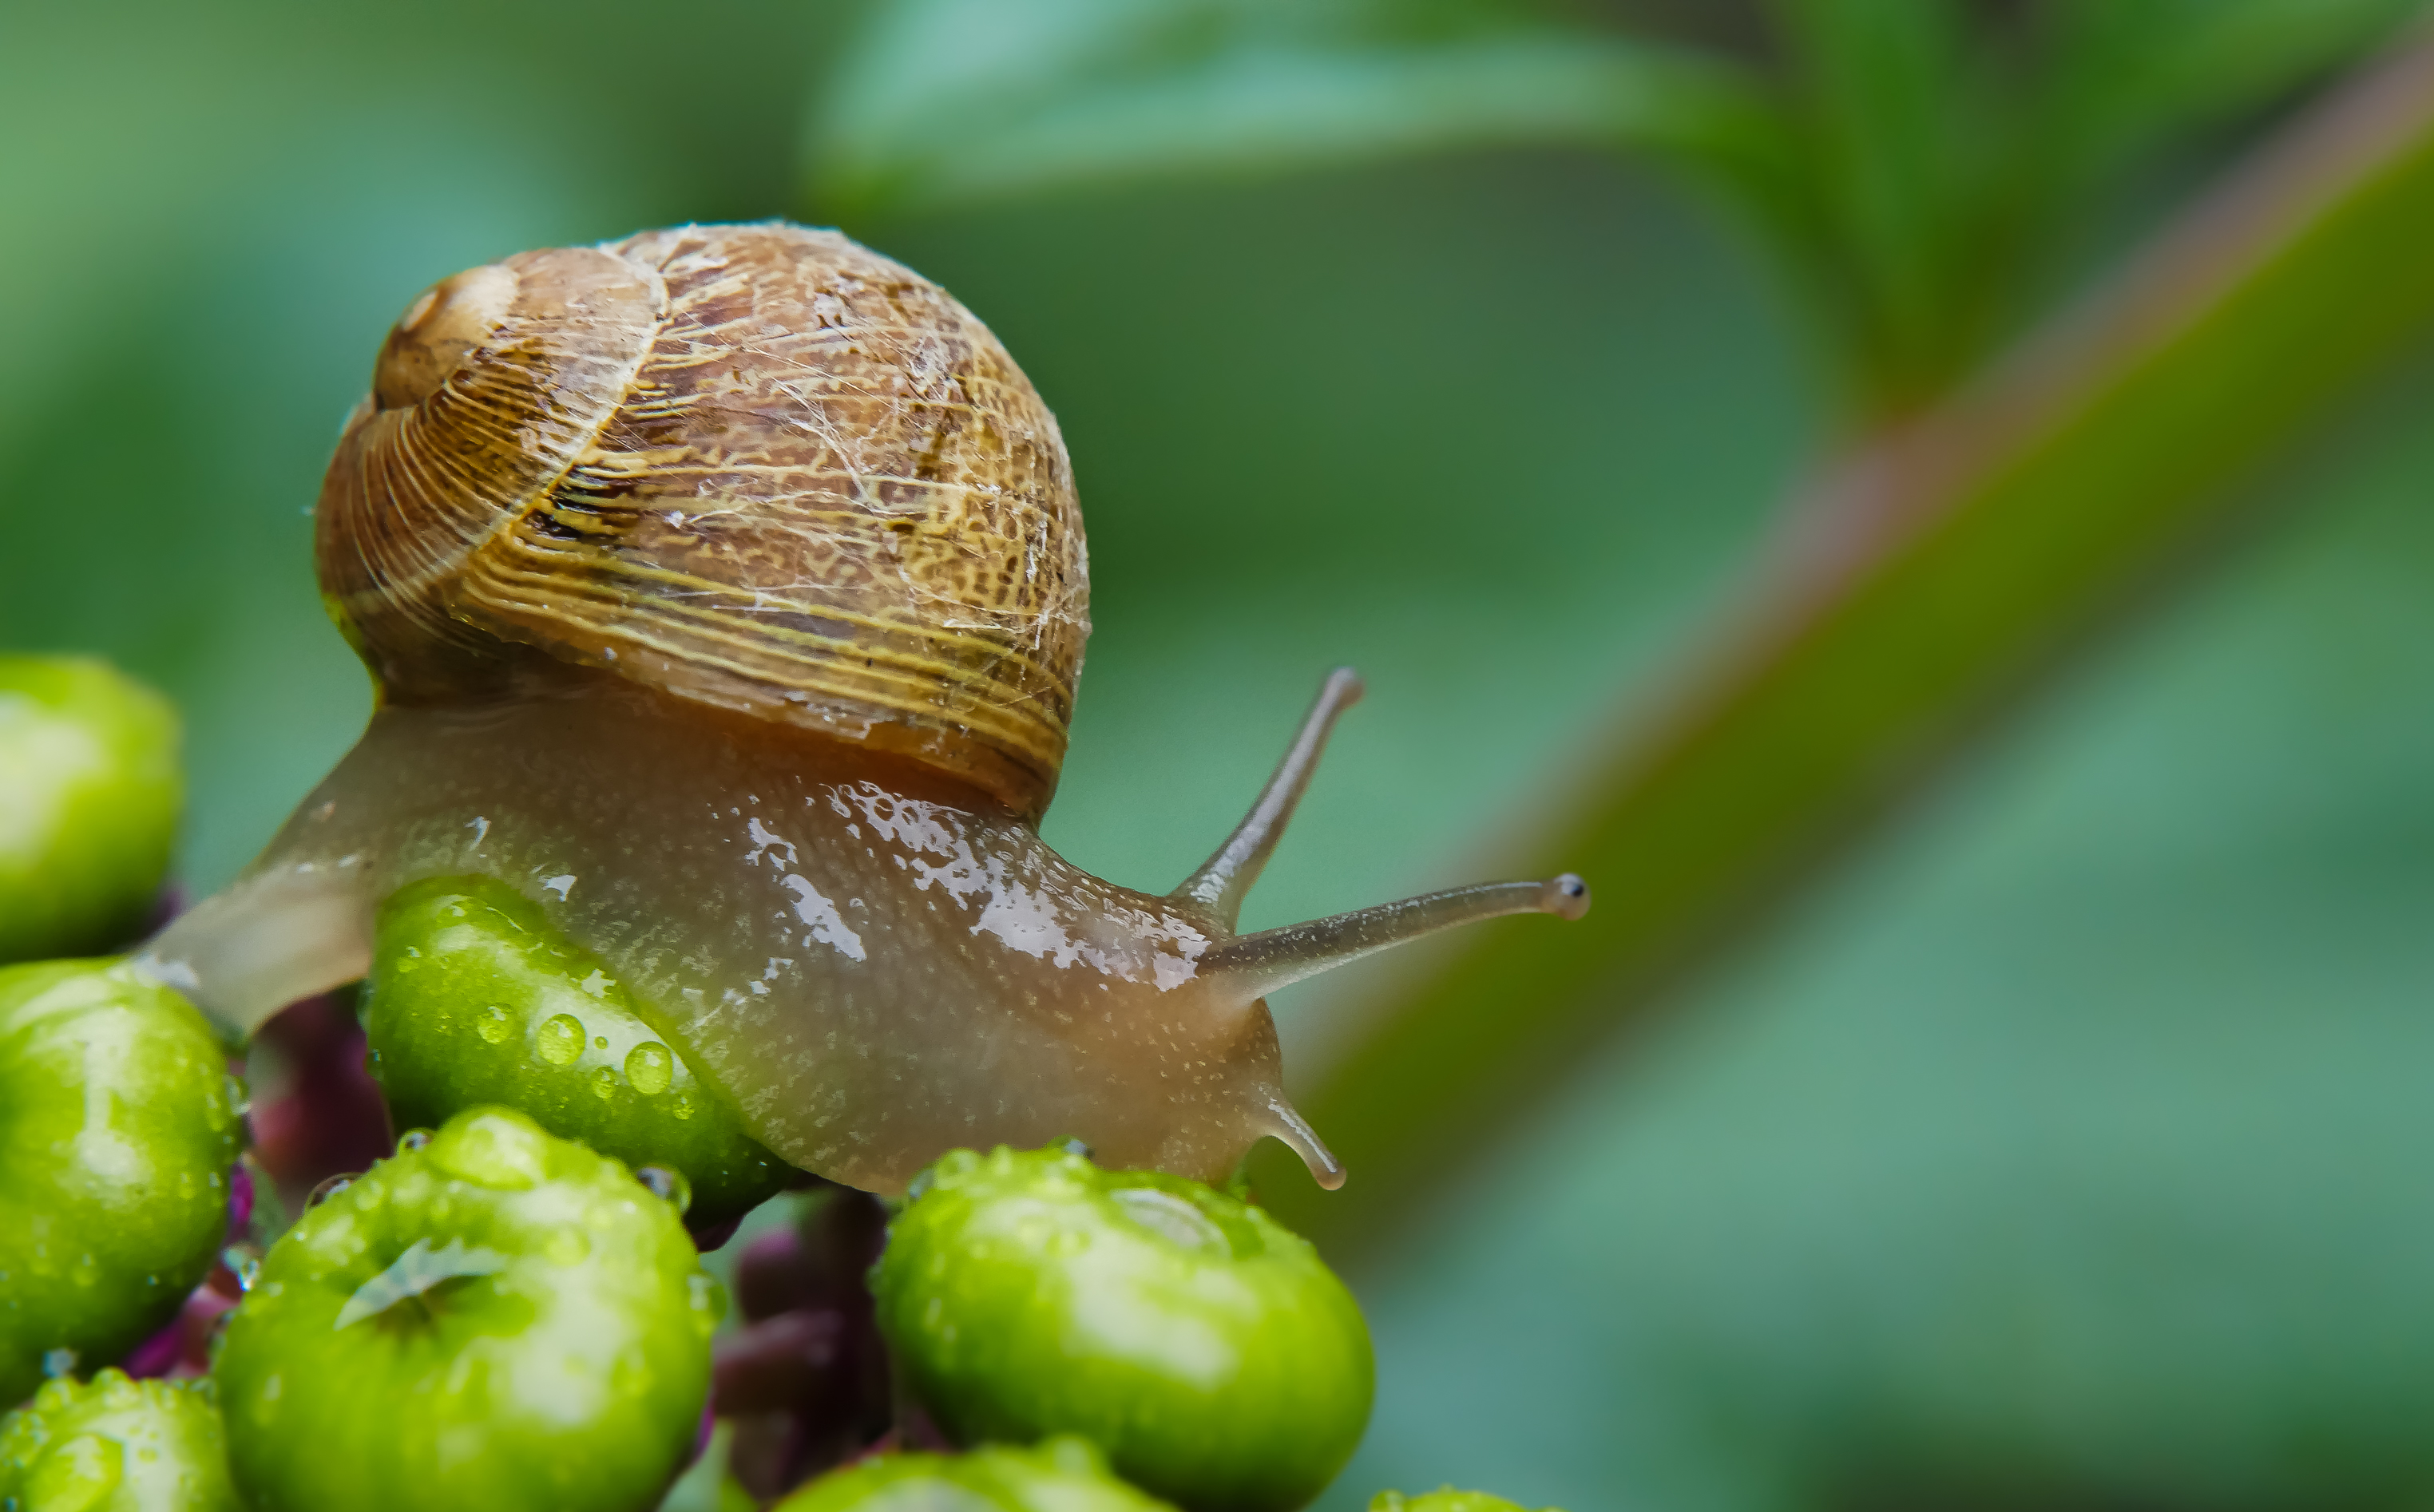
nature, photography, green, insect, macro, fauna, invertebrate, close up, snail, animals, naturaleza, lumixfz1000, fz1000, snails, ggl1, xovesphoto, animales, panasoniclumixfz1000, caracoles, marumi200, macro photography, plant stem, snails and slugs